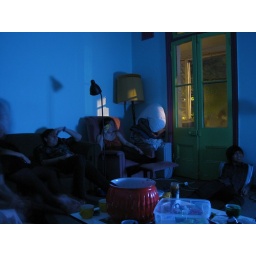
Took this in the dark when everyone was staring at the blue screen waiting for the DVD to load